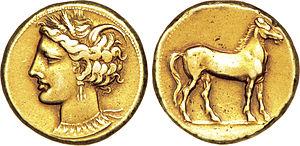
Nom de l'atelier
Le cheval est un grand mammifère herbivore et ongulé à sabot unique ; c'est l'une des espèces de la famille des Équidés, lesquelles ont évolué, au cours des derniers 45 à 55 millions d'années, à partir d'un petit mammifère possédant plusieurs doigts. À l'état naturel, les chevaux vivent en troupeaux, généralement sous la conduite d'un unique étalon reproducteur. Ils entretiennent des rapports sociaux et comptent sur leur vitesse pour échapper à leurs prédateurs. Dotés d'un bon sens de l'équilibre, d'un fort instinct de fuite et de grandes aptitudes de visualisation spatiale, ils possèdent un trait inhabituel dans le règne animal, étant capables d'entrer en sommeil léger tout en restant debout. Les femelles, nommées juments, mettent bas après onze mois de gestation un petit appelé poulain, capable de se lever et de courir peu de temps après sa naissance.